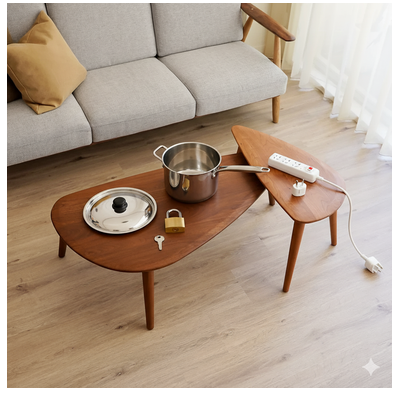Task instruction: Plug the plug into the socket.
Answer: {"task_instruction": "Plug the plug into the socket.", "nodes": ["socket", "plug"], "edges": [{"functional_relationship": "pair with", "object1": "socket", "object2": "plug", "spatial_relations": ["behind", "close"], "is_touching": false}], "action_type": "insert", "function_type": "assembly"}